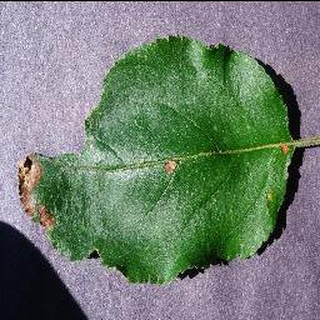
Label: apple_black_rot